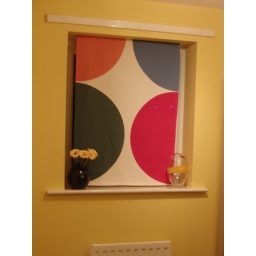
26th October: James put up our home made, colourful blind in our yellow room today!